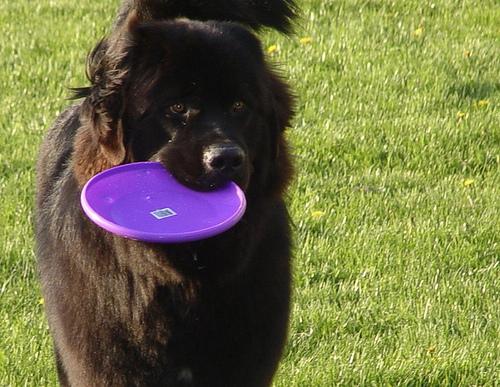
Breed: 215-n000031-Newfoundland